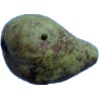
Label: Pear Stone 1